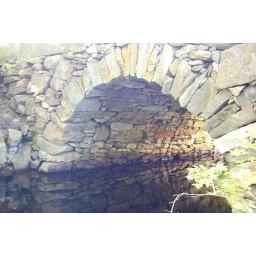
an old narrow stone bridge in Bristol, Maine